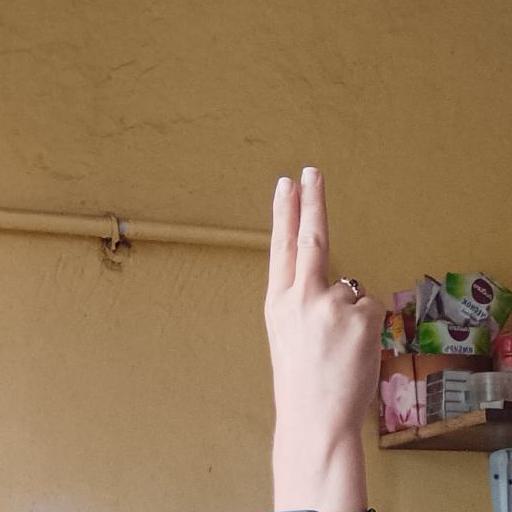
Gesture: two_up_inverted